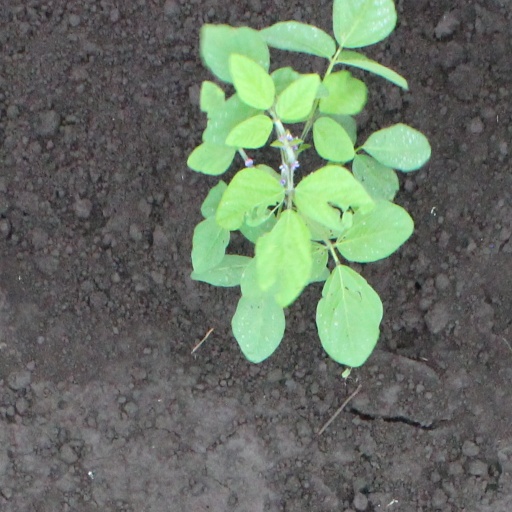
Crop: soybean